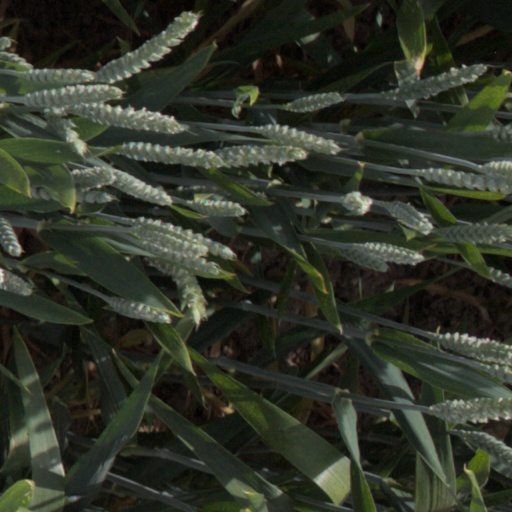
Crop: wheat